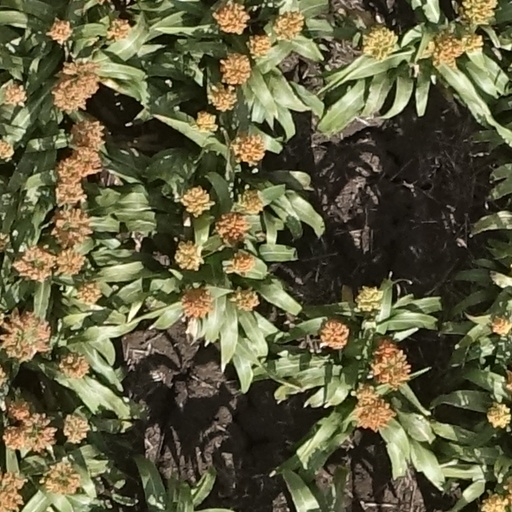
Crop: sorghum